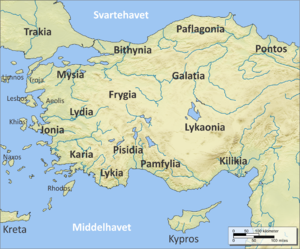
Frygere / Mytiske fortid
Kort over Anatolien.
Frygerne var et indoeuropæisk folk i oldtiden i Anatolien, som oprindelig kom fra det sydlige Balkan. Ifølge den græske historiker Herodot var de først kendt som brygere. Navnet udviklede sig til frygere efter deres endelige udvandring til Anatolien via Hellespont.